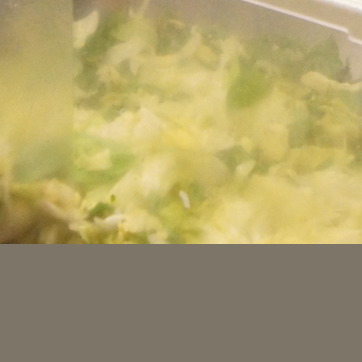
Material: plastic